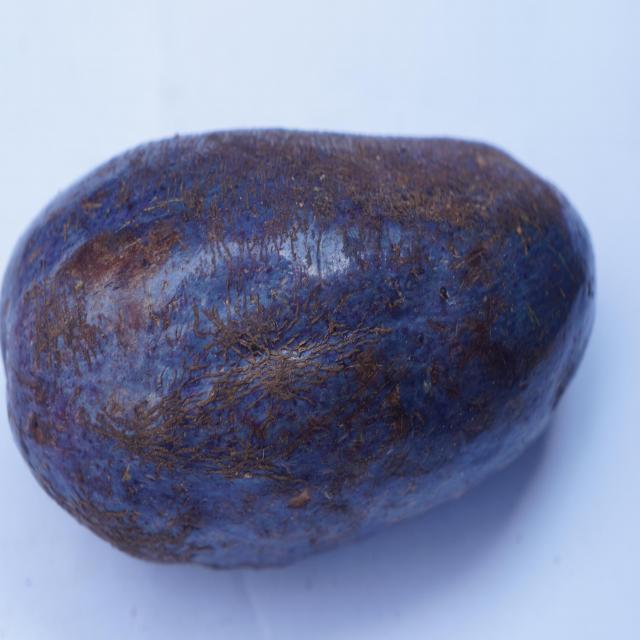
Plum grade: unaffected